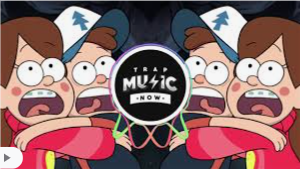
Portrait style: Cartoon Portrait